Le Marginal

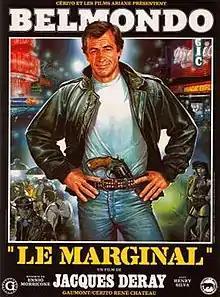

Le Marginal is a 1983 French crime film directed by Jacques Deray and starring Jean-Paul Belmondo. The music for the film was composed by Ennio Morricone.